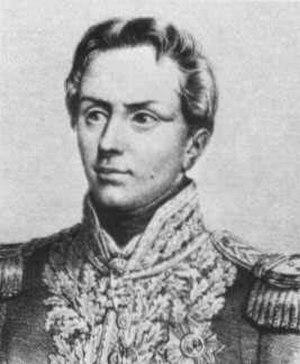
La bataille de Talavera se déroule les 27 et 28 juillet 1809 à Talavera de la Reina, au cours de la guerre d'Espagne, et oppose l'armée française commandée par le roi Joseph Bonaparte aux forces anglo-espagnoles du général Arthur Wellesley. La bataille se solde par une victoire tactique britannique, mais par une victoire stratégique française, avec de lourdes pertes dans les deux camps.
Alexandre-Antoine Hureau, baron de Sénarmont, né le 21 avril 1769 à Strasbourg et tué d'un éclat d'obus lors du siège de Cadix le 26 octobre 1810, est un général français de la Révolution et de l'Empire. Il est l'un des pionniers de la tactique moderne de l'artillerie.
La liste des personnes transférées au Panthéon, à Paris, présente les 78 personnalités panthéonisées à ce jour.